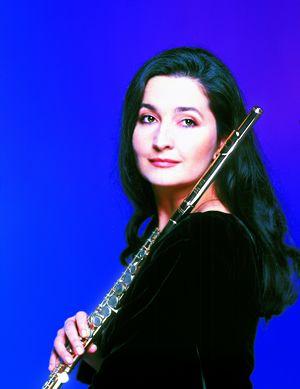
Şefika Kutluer: Flûte soliste turque
Şefika Kutluer est une flutiste, née le 5 mai 1961, à Ankara, de nationalité turque. Elle s'est vu décerner en 1995 le Grand prix de la culture et des arts de la présidence de la République de Turquie.